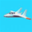
Label: airplane